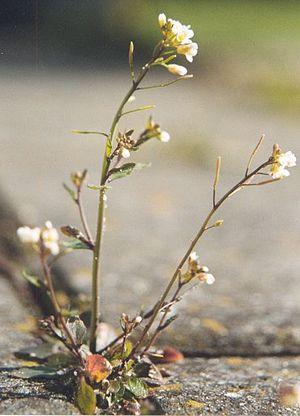
L'Arabette des dames ou Arabette de Thalius est une espèce de plantes appartenant à la famille des Brassicacées. Cette petite plante annuelle, originaire d'Europe, d'Asie et du nord-ouest de l'Afrique, a un cycle de vie rapide, elle est résistante et peut s'autoféconder. Ces qualités en ont fait depuis 1998 un organisme modèle de référence, pour la recherche aussi bien biologique que génétique.
Cette liste de Tracheophyta de Bosnie-Herzégovine, ainsi que d’espèces introduites est un aperçu incomplet d’espèces de mousses, de fougères, de gymnospermes et d’angiospermes citées dans la littérature disponible en langues bosniaque, croate, serbe et serbo-croate. Cet aperçu n’inclue pas des espèces cultivées ni celles occasionnellement introduites.
Un organisme modèle est une espèce qui est étudiée de manière approfondie pour comprendre un phénomène biologique particulier, en supposant que les résultats de ces expériences seront partiellement valables pour la connaissance d'autres organismes. Cela est possible parce que les principes biologiques fondamentaux comme les voies métaboliques, régulatoires, et développementales, et les gènes qui déterminent ces processus, sont proches de ceux observés dans des cellules humaines, qui sont souvent plus difficiles à manipuler.
Gustav Heynhold est un botaniste allemand ayant exercé aux jardins botaniques de Dresde et de Francfort.
Arabidopsis est un genre de plantes herbacées de la famille des Brassicaceae. Ce sont de petites plantes ressemblant au chou et à la moutarde. Ce genre est d'un grand intérêt puisqu'il contient Arabidopsis thaliana, l’arabette de Thalius ou arabette des dames, un organisme modèle utilisé en biologie végétale et biologie fondamentale.
La génétique évolutive du développement également appelé Evo-devo est une discipline en biologie de l'évolution qui étudie et compare les programmes génétiques développementaux d'organismes modèles tels que la mouche Drosophile, le ver Caenorhabditis elegans et le poisson zèbre Zebrafish. L'étude moléculaire de la morphologie de différentes espèces de plantes a également contribué à comprendre les mécanismes de l'évolution morphologique.